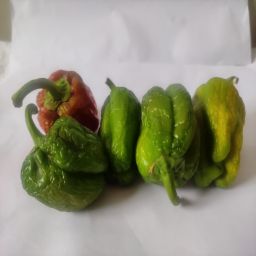
Crop: Bell Pepper
Quality: Old